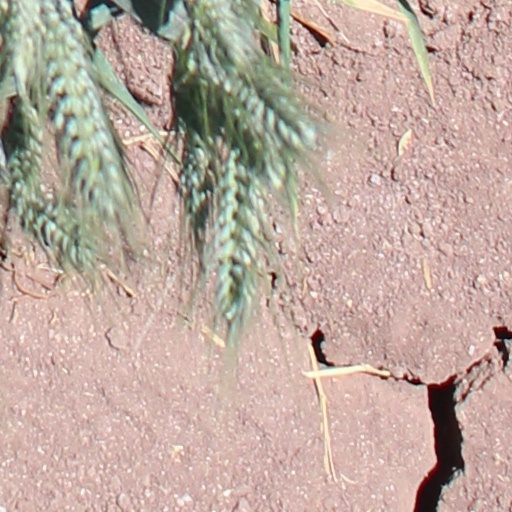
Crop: wheat